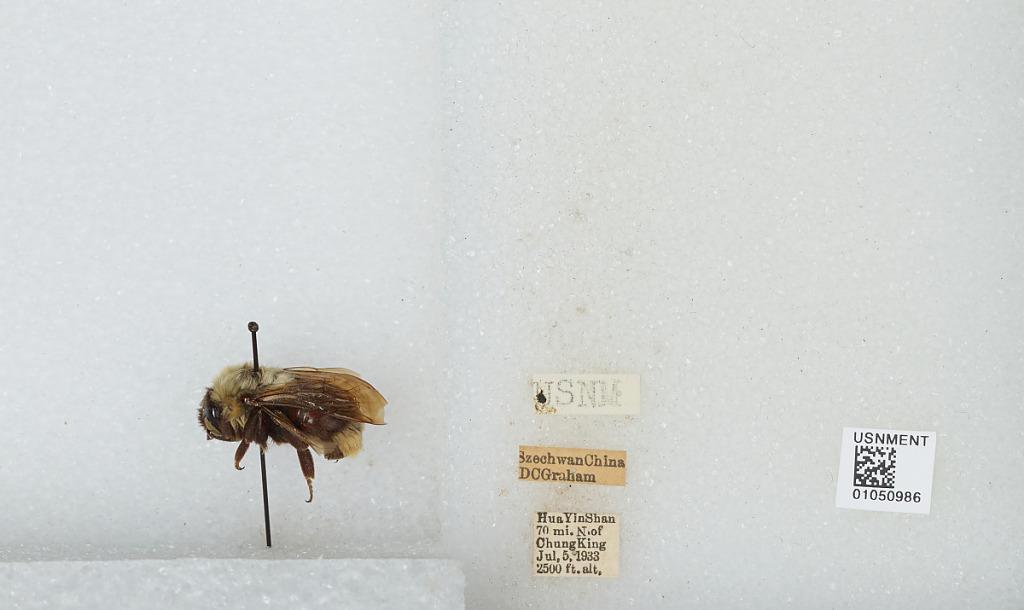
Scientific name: Bombus sp.
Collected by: D. Graham
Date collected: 1933-7-5
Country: China
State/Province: Sichuan
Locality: Hua Yin Shan 70 mi. N. of Chung King